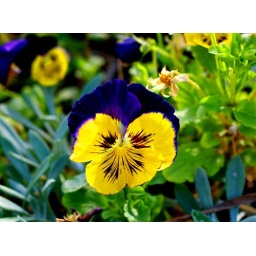
pansy flower in blue and yellow